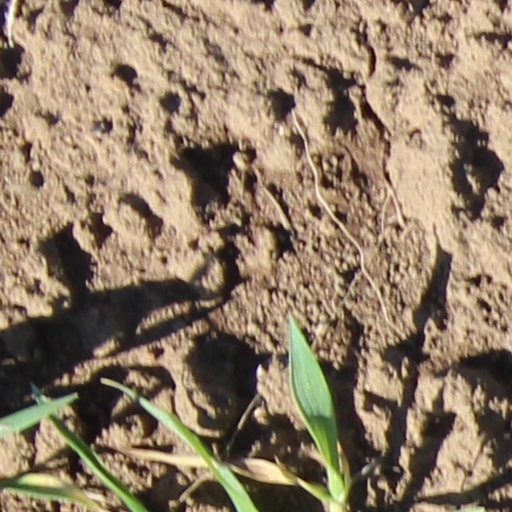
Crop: wheat